Shah Ji

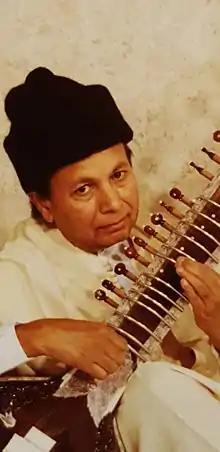
Akhtar Moeed Shah Al-Abidi pictured playing the sitar

Akhtar Moeed Shah Al-Abidi (Urdu: ), commonly referred to as Shah Ji, was an Indian Muslim and influential scholar who belonged to the Syed (or Sayyid) lineage.